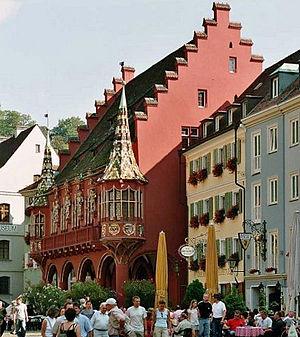
Fribourg-en-Brisgau est une ville d'Allemagne située dans le land de Bade-Wurtemberg. Ville arrondissement à part entière, Fribourg-en-Brisgau est le chef-lieu du district de Fribourg-en-Brisgau, ainsi que de celui de l'arrondissement de Brisgau-Haute-Forêt-Noire, dont elle ne fait cependant pas partie. Elle est aussi le siège de l'organisation régionale de planification Südlicher Oberrhein. De 1945 à 1952, elle fut la capitale du land de Bade, qui a alors fusionné avec deux autres länder pour former le Bade-Wurtemberg.